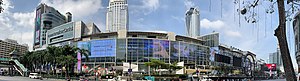
Vajiralongkorn / Formue / Kongens og kongehusets private formue
Thailands største indkøbscenter Central World, her i 2018, og andre store indkøbscentre og hoteller i Bangkok er bygget på jord lejet af kongehuset.
Kong Vajiralongkorn, Rama X af Thailand, regenttitel Phra Wachira Klao Chao Yu Hua, søn af afdøde kong Bhumibol Adulyadej, er Thailands officielle konge fra 1. december 2016.